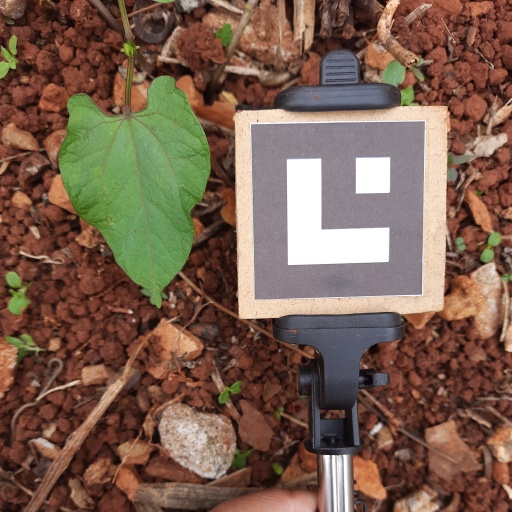
Observations: wavy surface, no eating holes, under shade